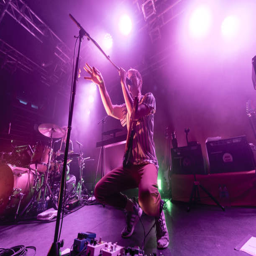
person of indie rock artist performs on stage .